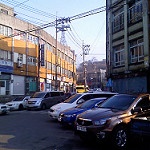
Scene: Outdoor